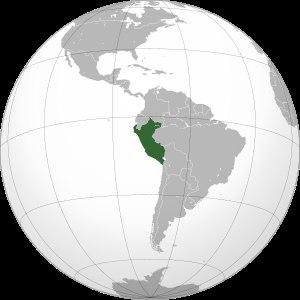
La liste des cavités naturelles les plus profondes du Pérou recense sous la forme d'un tableau, les cavités souterraines naturelles connues, dont la dénivellation est supérieure ou égale à cent cinquante mètres.
La liste des cavités naturelles les plus longues du Pérou recense sous la forme d'un tableau, les cavités souterraines naturelles connues, dont le développement est supérieur ou égal à mille deux cents mètres.